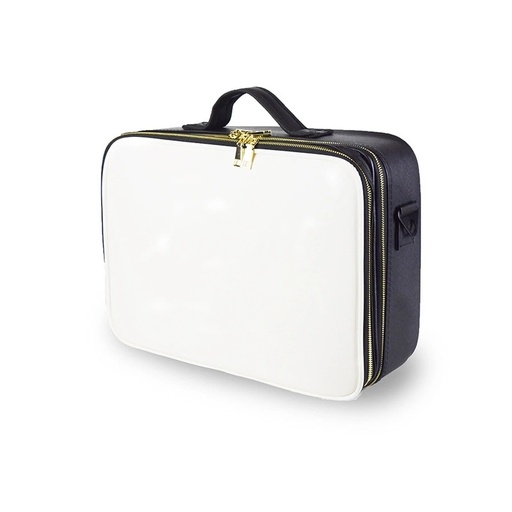
Portable cosmetic case
Model: Double zipper Oxford pattern: plain Shape: hand bag type Popular elements: retro style Size: 40cm*29cm*14cm
Brand: The Bags Shop
Category: Luggage & Bags > Cosmetic & Toiletry Bags > Makeup Bags